Facelift (product)

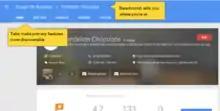

Facelifts of websites may take the form of changes in the appearance of the web, a new function being added, etc.